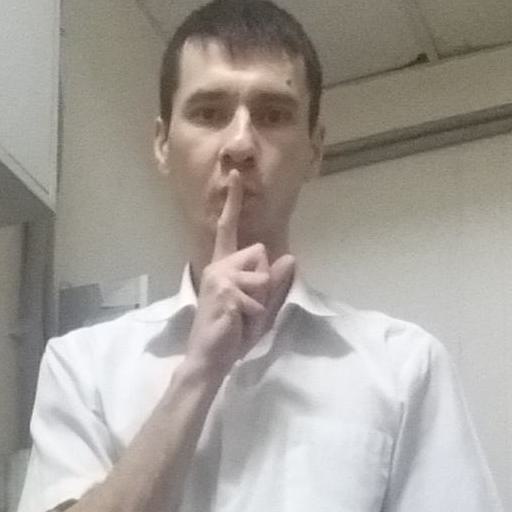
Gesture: mute